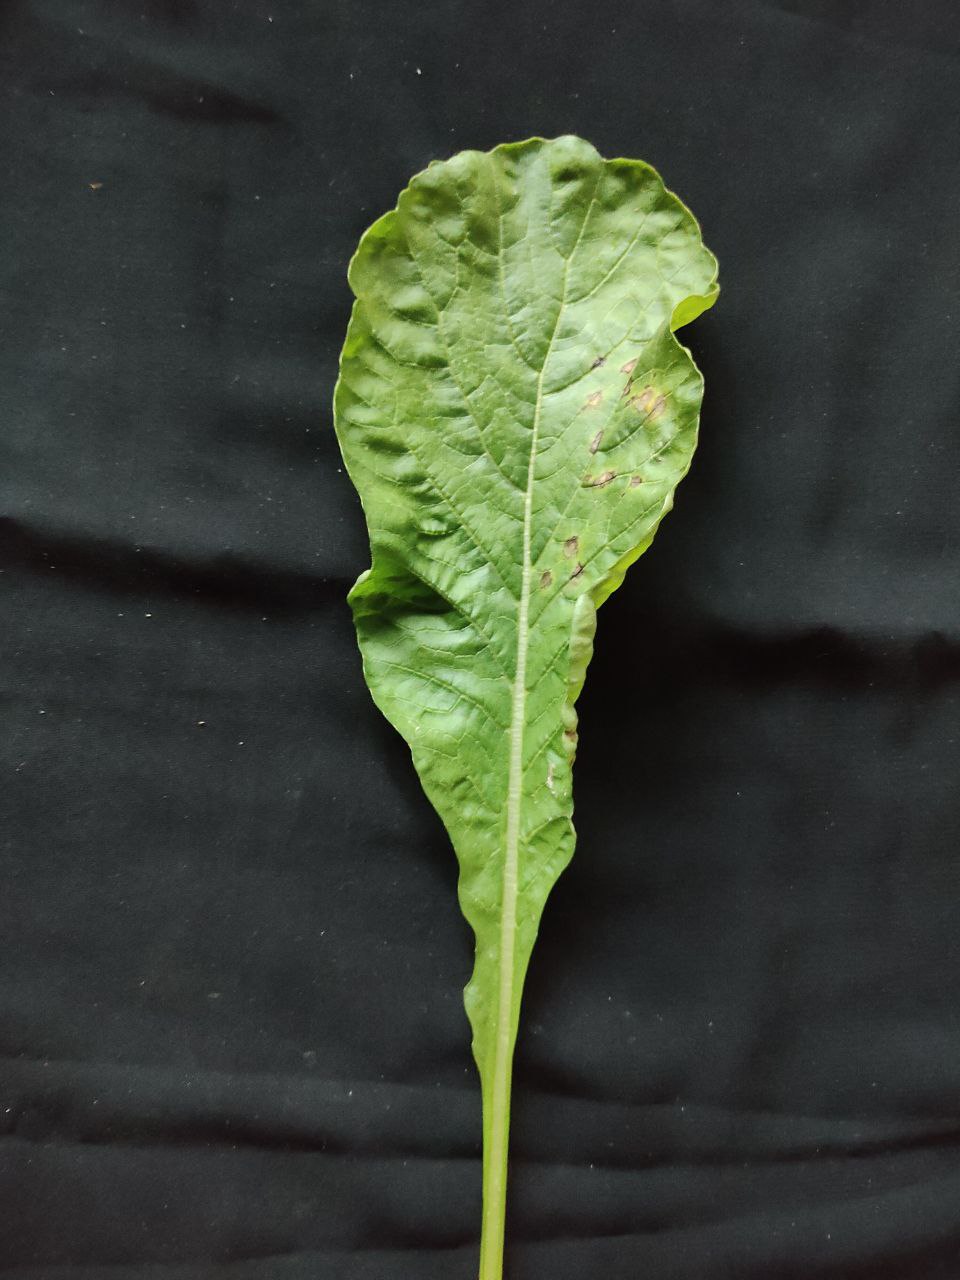
Label: Black leaf spot